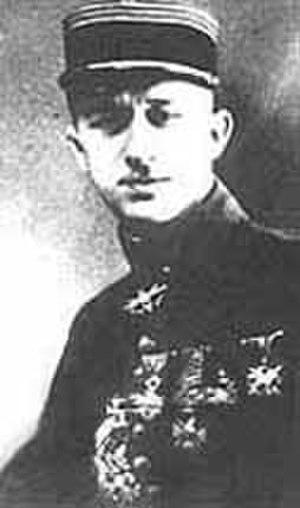
Pavel Vladimirovitch Argueïev, né le 1ᵉʳ mars 1887, mort le 30 octobre 1922, connu en France comme Paul d'Argueef, ou encore « l'aigle de Crimée », est un militaire et aviateur durant la Première Guerre mondiale.